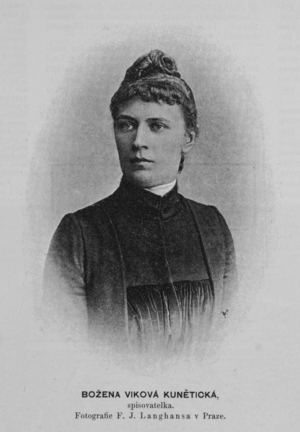
Božena Vikova-Kunětická, née le 30 juillet 1862, morte le 18 mars 1934, est une femme politique tchécoslovaque, une journaliste, une femme de lettres et une féministe. Née à Pardubitz, en royaume de Bohême, elle est la première femme membre du parlement tchécoslovaque et d’un parlement d’un pays européen.